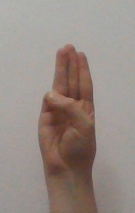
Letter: thaa